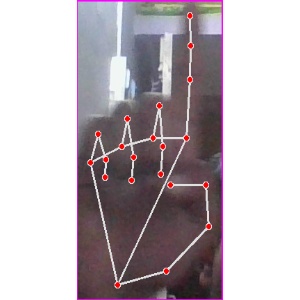
अक्षर: क